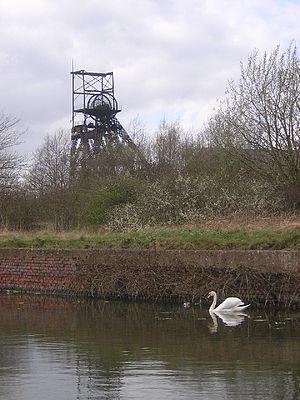
Cette liste des musées du Grand Manchester, Angleterre contient des musées qui sont définis dans ce contexte comme des institutions qui recueillent et soignent des objets d'intérêt culturel, artistique, scientifique ou historique. leurs collections ou expositions connexes disponibles pour la consultation publique. Sont également inclus les galeries d'art à but non lucratif et les galeries d'art universitaires. Les musées virtuels ne sont pas inclus.